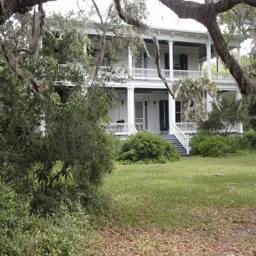
... if you love old homes this is the place to go .